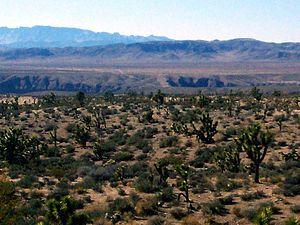
Le Beaver Dam Wash est un cours d'eau saisonnier situé près de la frontière entre l'Utah et le Nevada.